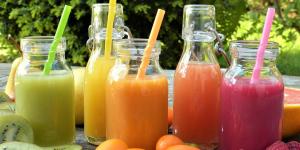
jugos para la menopausia naturales